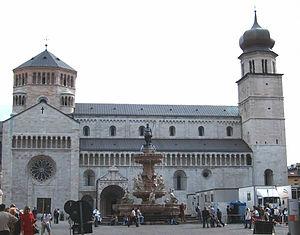
La liste suivante recense les cathédrales en Italie.